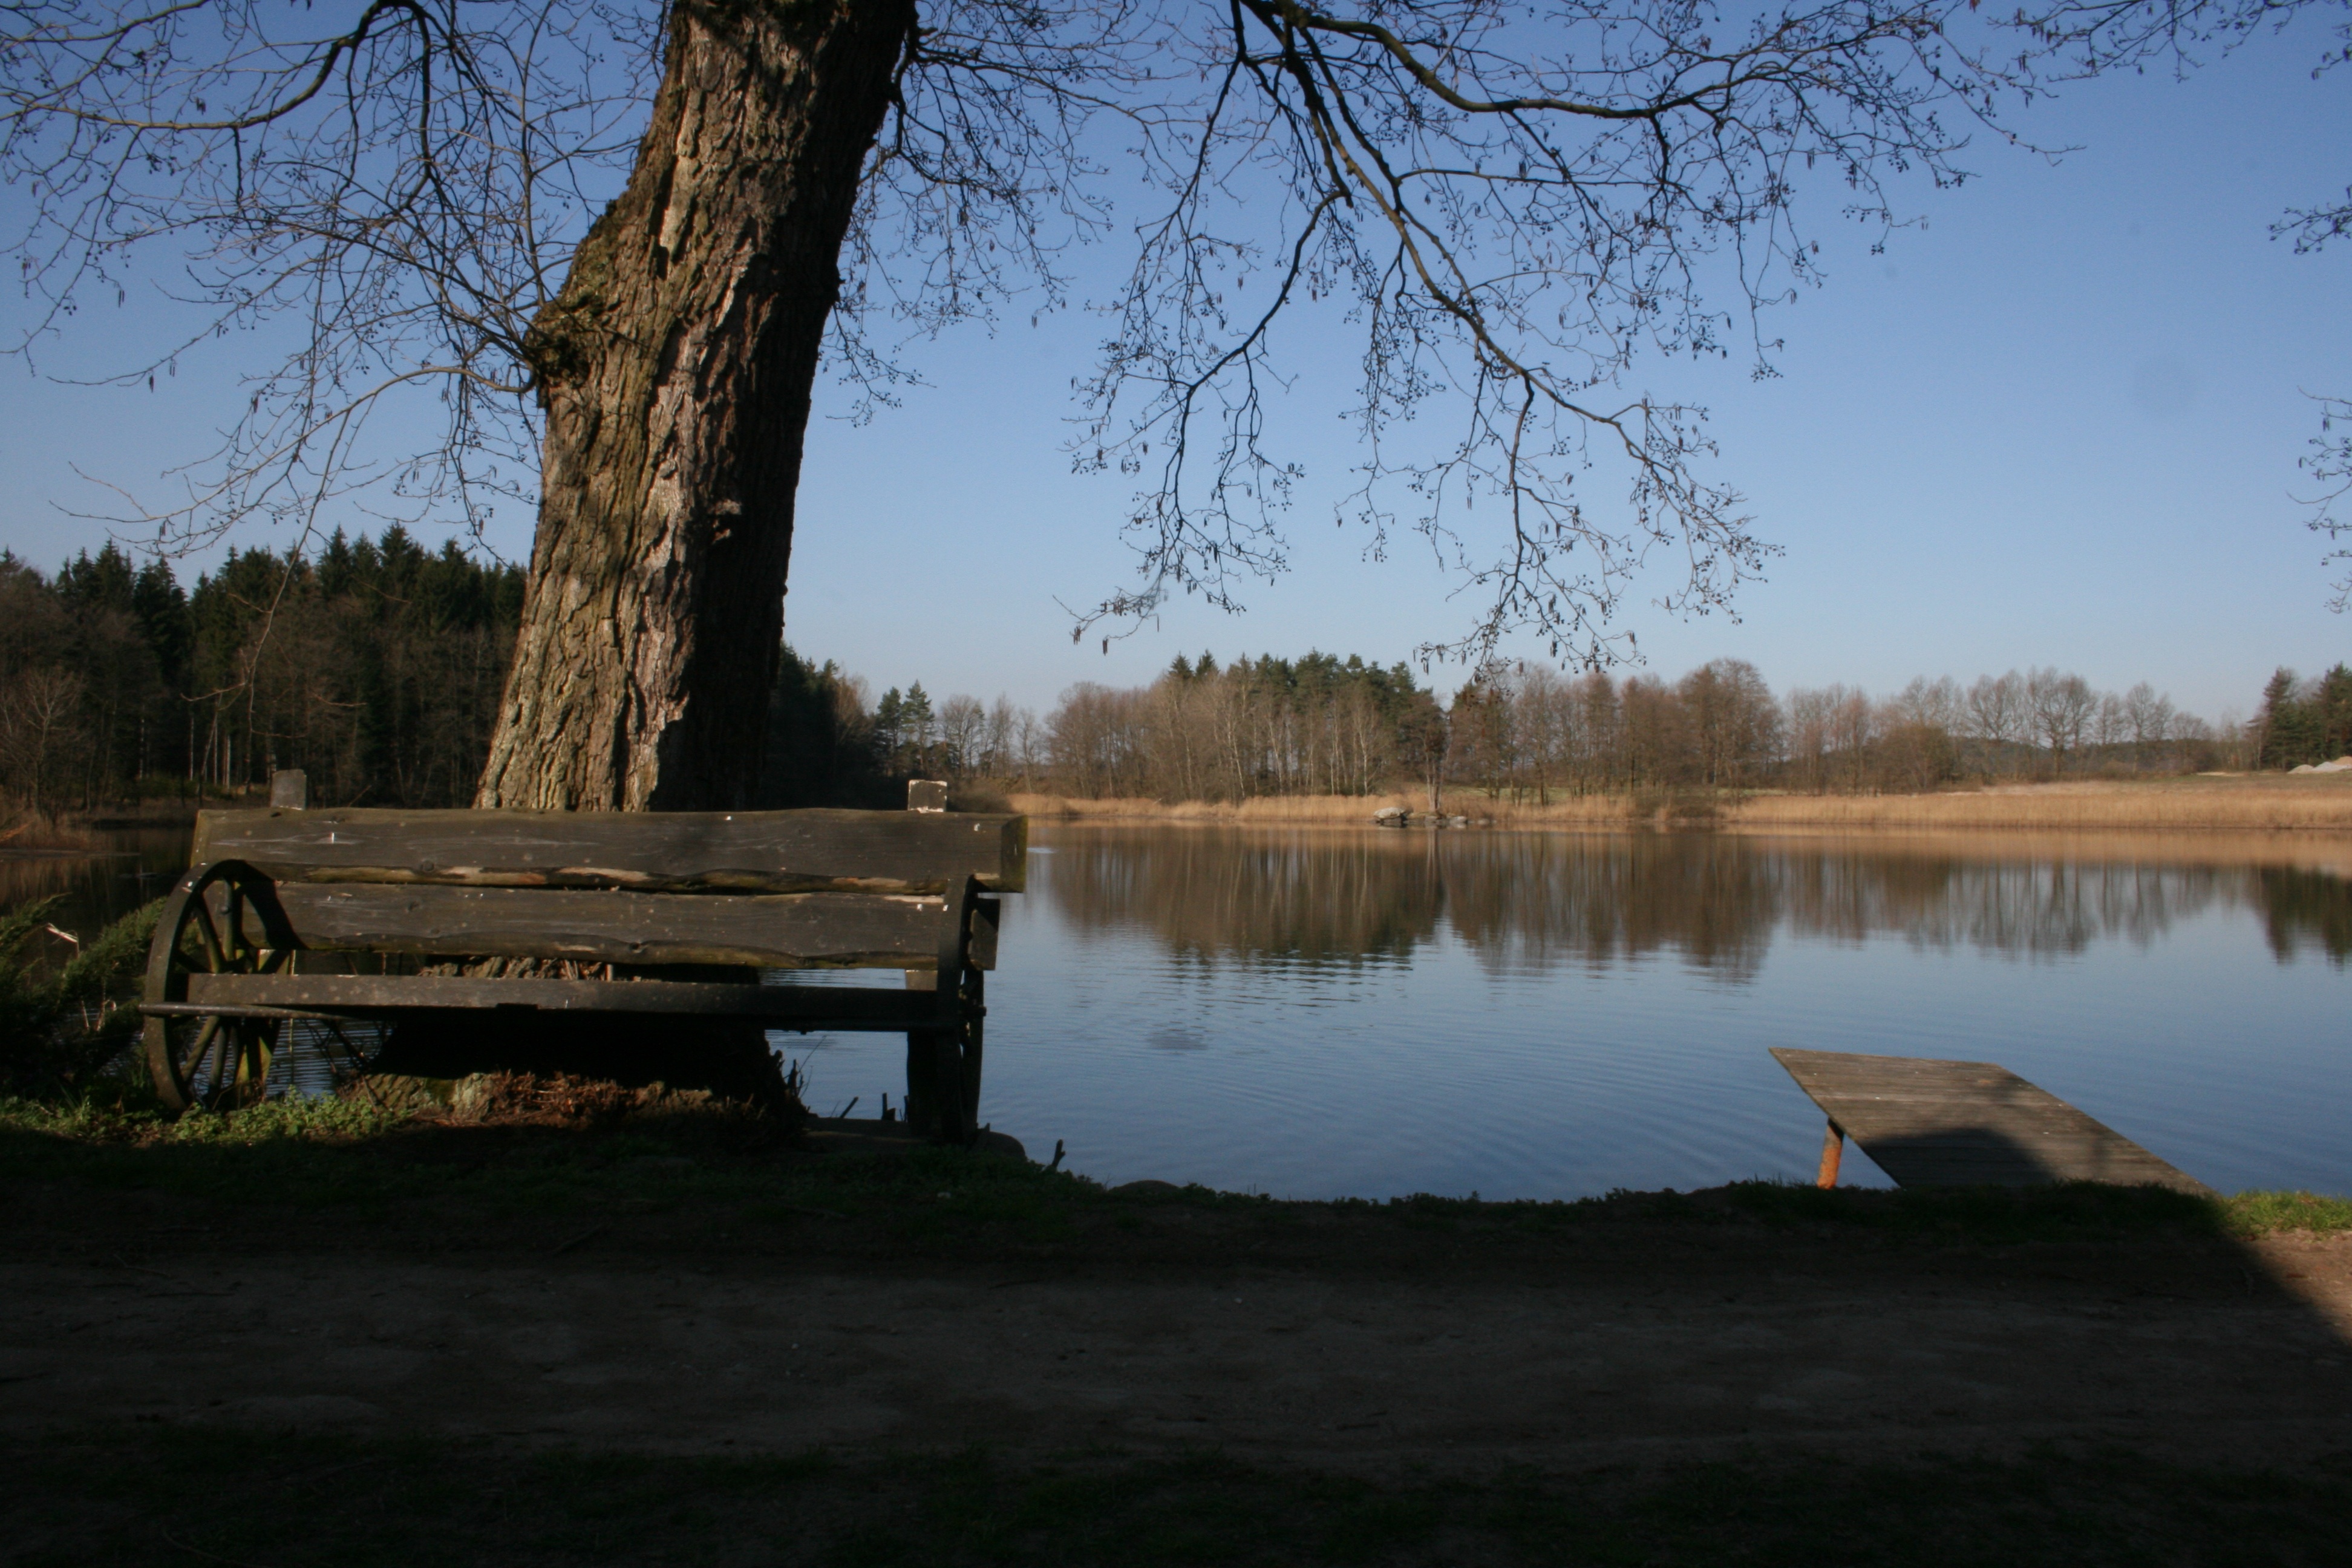
tree, water, nature, wilderness, bench, lake, river, pond, reflection, autumn, reservoir, waterway, wetland, nooks and crannies, woody plant, bayou